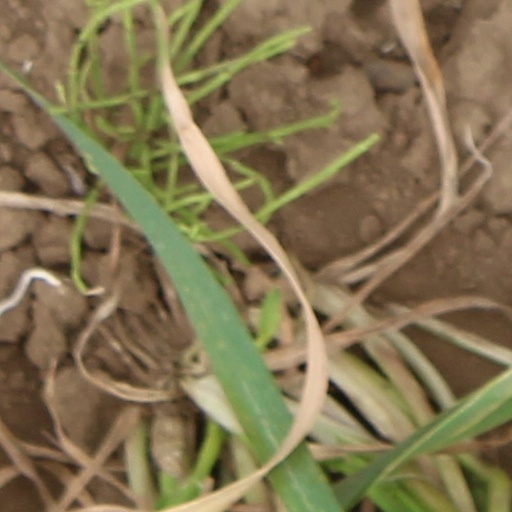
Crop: wheat